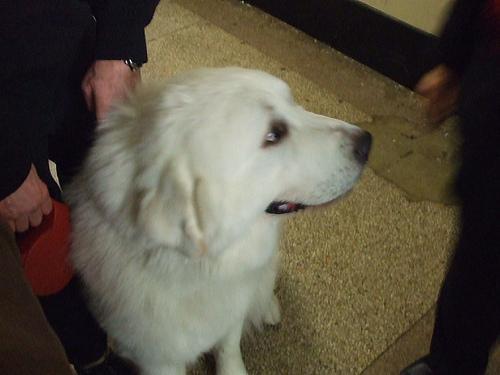
Great_Pyrenees